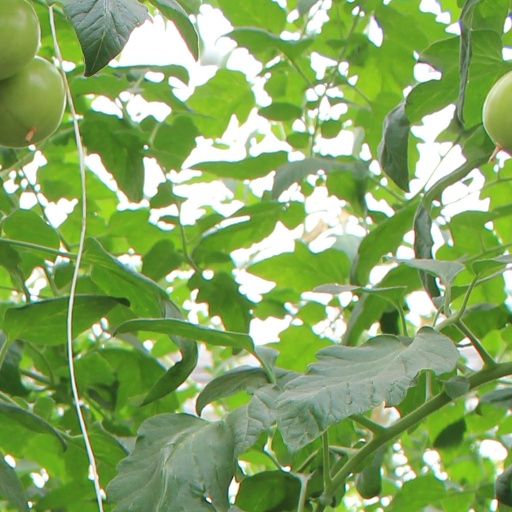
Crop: tomato